Economy of Kerala

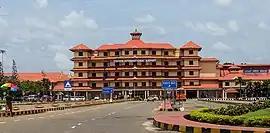
The Cochin International Airport is the first airport in the world to be fully powered by solar energy

As of March 2002, Kerala's banking sector comprised 3,341 local bank branches: each branch served 10,000 people, lower than the national average of 16,000; the state has the third-highest bank penetration among Indian states. On 1 October 2011, Kerala became the first state in the country to have at least one banking facility in every village. Around 8% of the total number of employees in the organized sector of the state are employed in the financial and insurance industries as of March 2020.